José Amalfitani Stadium

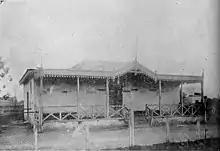
View of the first seating area and club house, 1922

During its first years of existence, Vélez Sarsfield football team played its games in vacant lands of the neighborhood, with removable goal posts. In 1913 the Argentine Football Association ordered the club to host its home games at a bigger stadium so the club moved to the Juan Martín Figallo's (a neighbor) country house on Rodó and Escalada streets. Figallo rented the club part of his land.